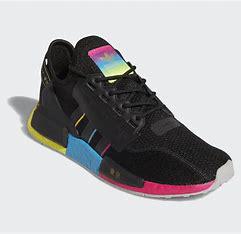
Brand: Adidas
Model: NMD R1 V2